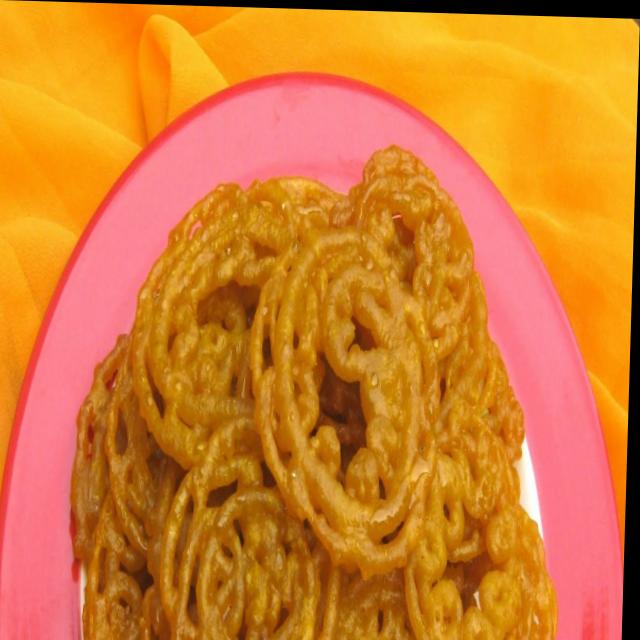
Dish: jalebi